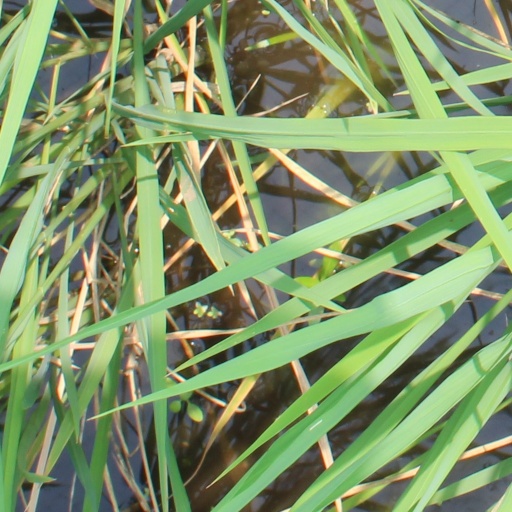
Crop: rice